Describe the emotion expressed in this image:  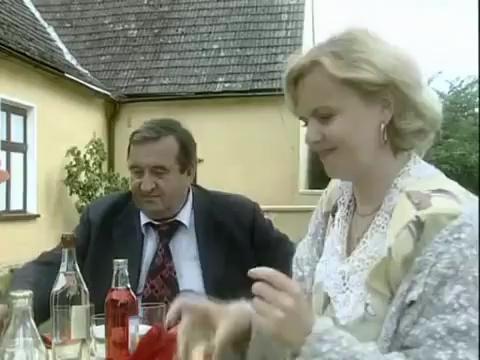
This person displays Fear, valence and arousal with high intensity.